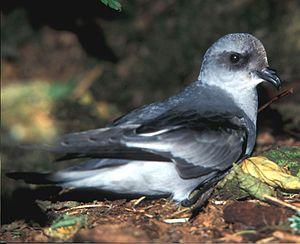
Océanite à queue fourchue
L'Océanite à queue fourchue est une espèce d'oiseaux de la famille des Hydrobatidae.
Les Hydrobatidae sont une famille d'oiseaux de mer qui comprend une quizaine d'espèces vivantes de pétrels-tempête ou océanites.